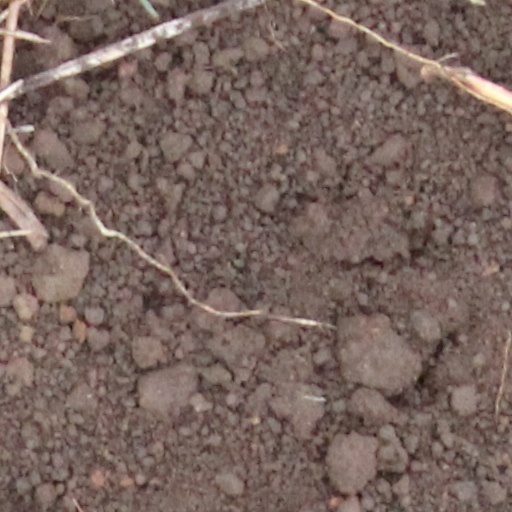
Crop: wheat